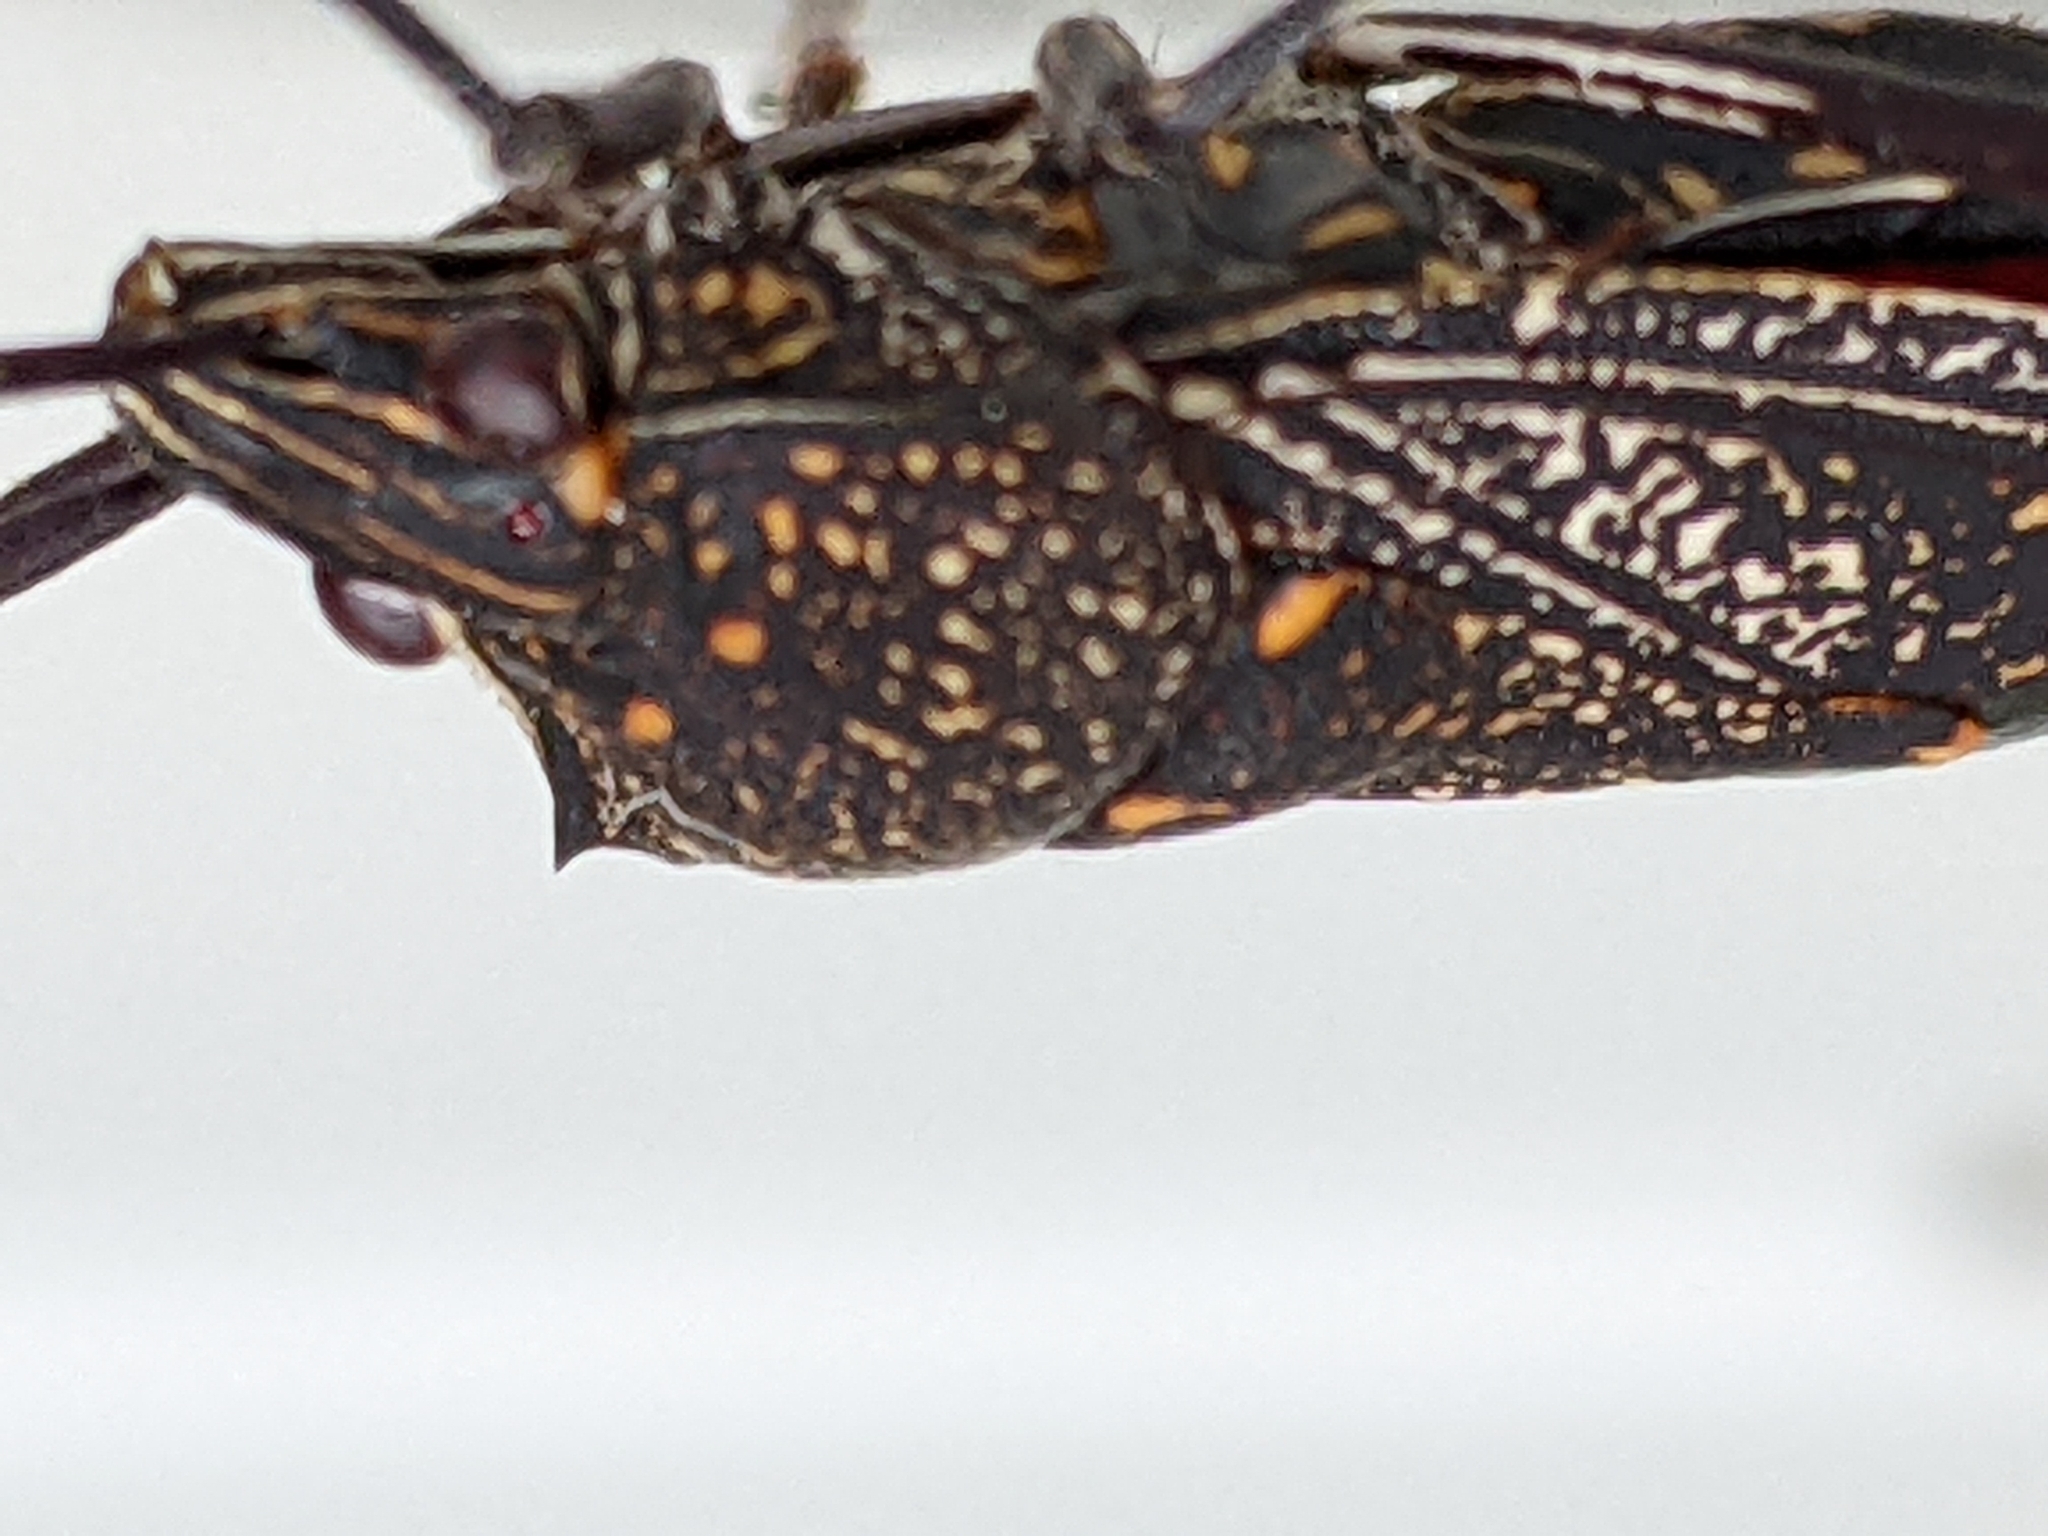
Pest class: stink_bug